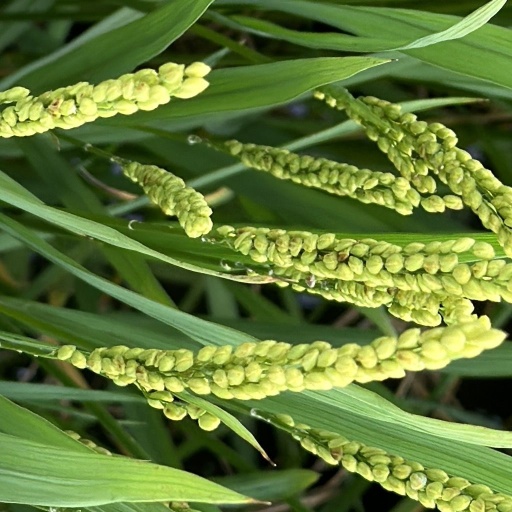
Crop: rice